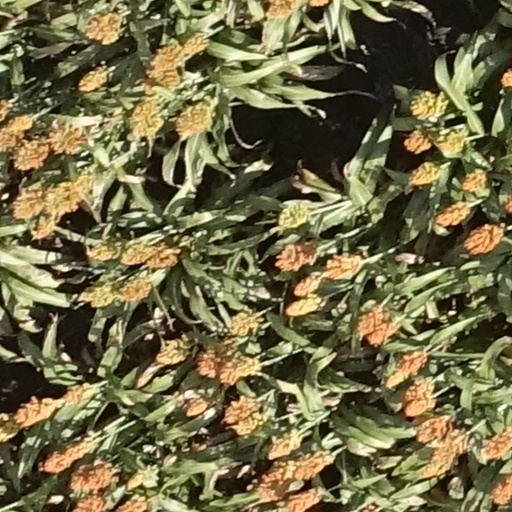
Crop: sorghum